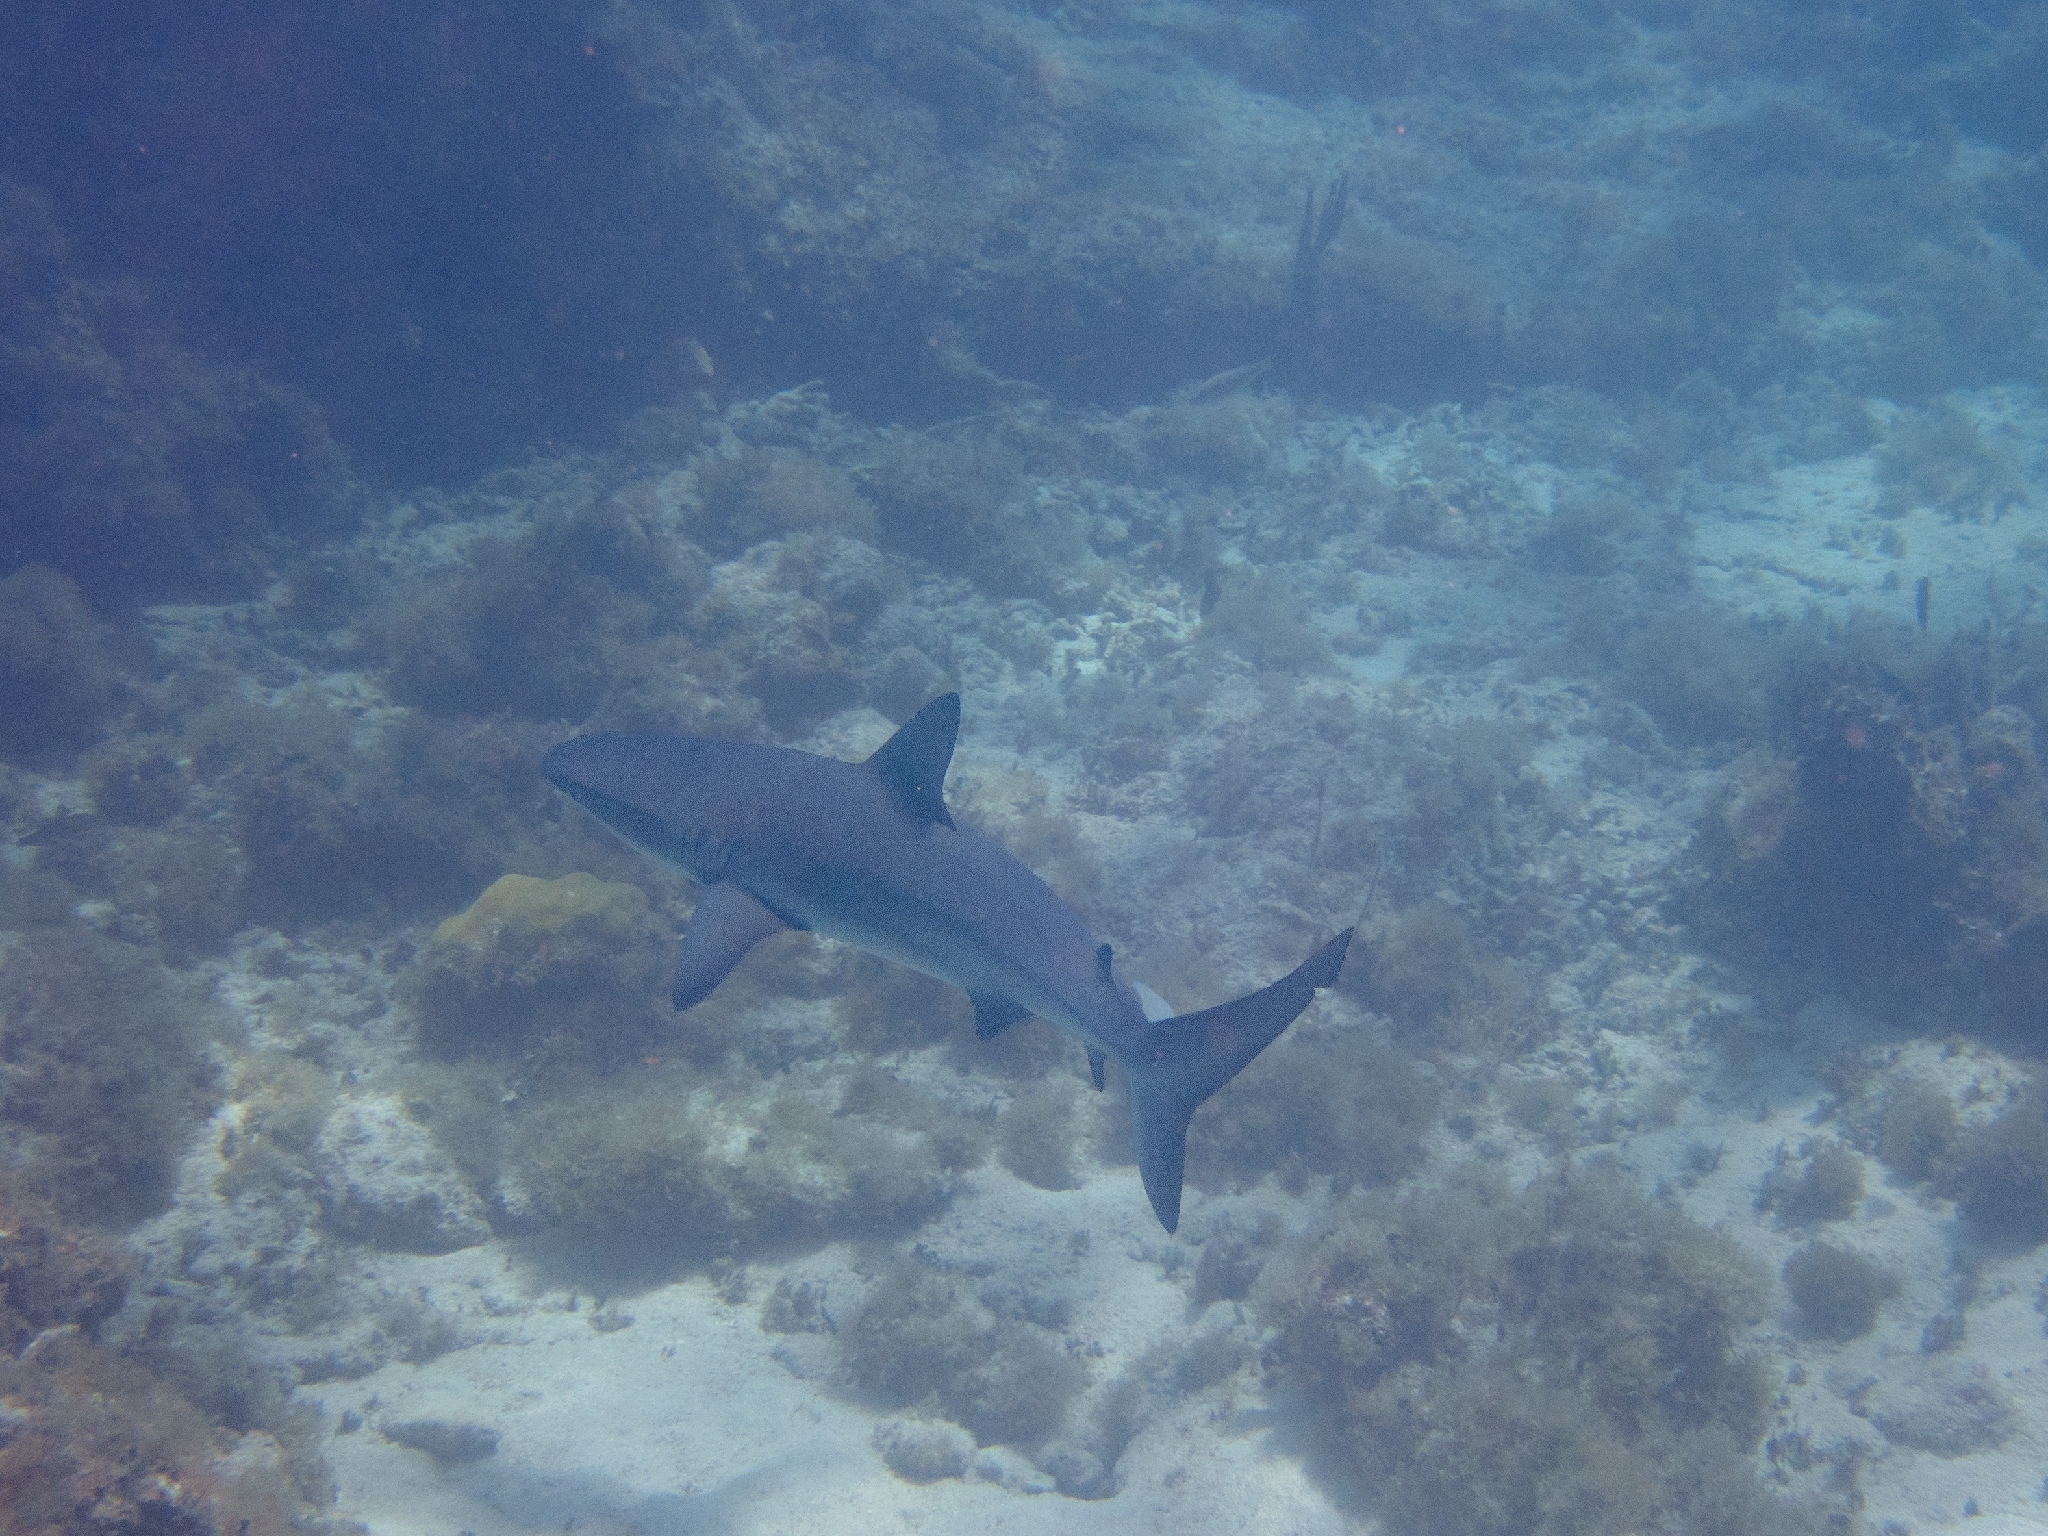
fish (species not among the labelled classes)